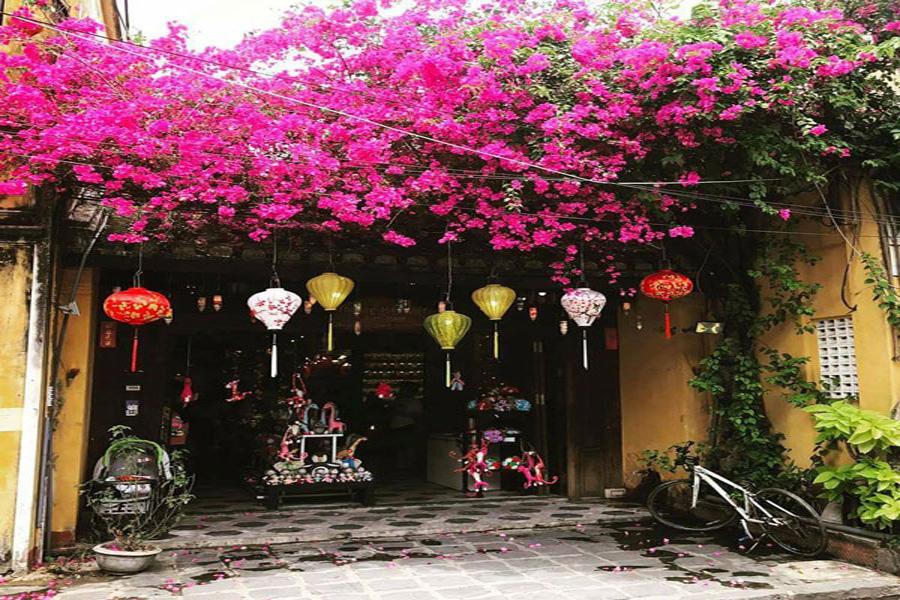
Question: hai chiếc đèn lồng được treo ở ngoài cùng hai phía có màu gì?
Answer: hai chiếc đèn lồng được treo ở ngoài cùng hai phía có màu đỏ